May Wright Sewall

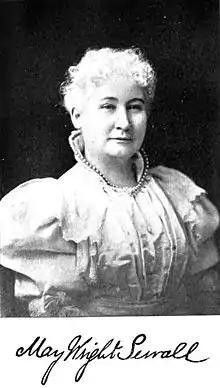
Sewall

While a resident of Indianapolis Sewall was known for her active involvement in numerous civic and cultural organizations. Sewall's most significant civic work included founding the Indianapolis Woman's Club, the Indianapolis Propylaeum, the Art Association of Indianapolis, later known as the Indianapolis Museum of Art, and its affiliated art school, the John Herron Art Institute, which later became the Herron School of Art and Design at Indiana University – Purdue University Indianapolis (IUPUI). Many praised her work, but others criticized her as being "too dominant." Sewall thought that people "misunderstood her."